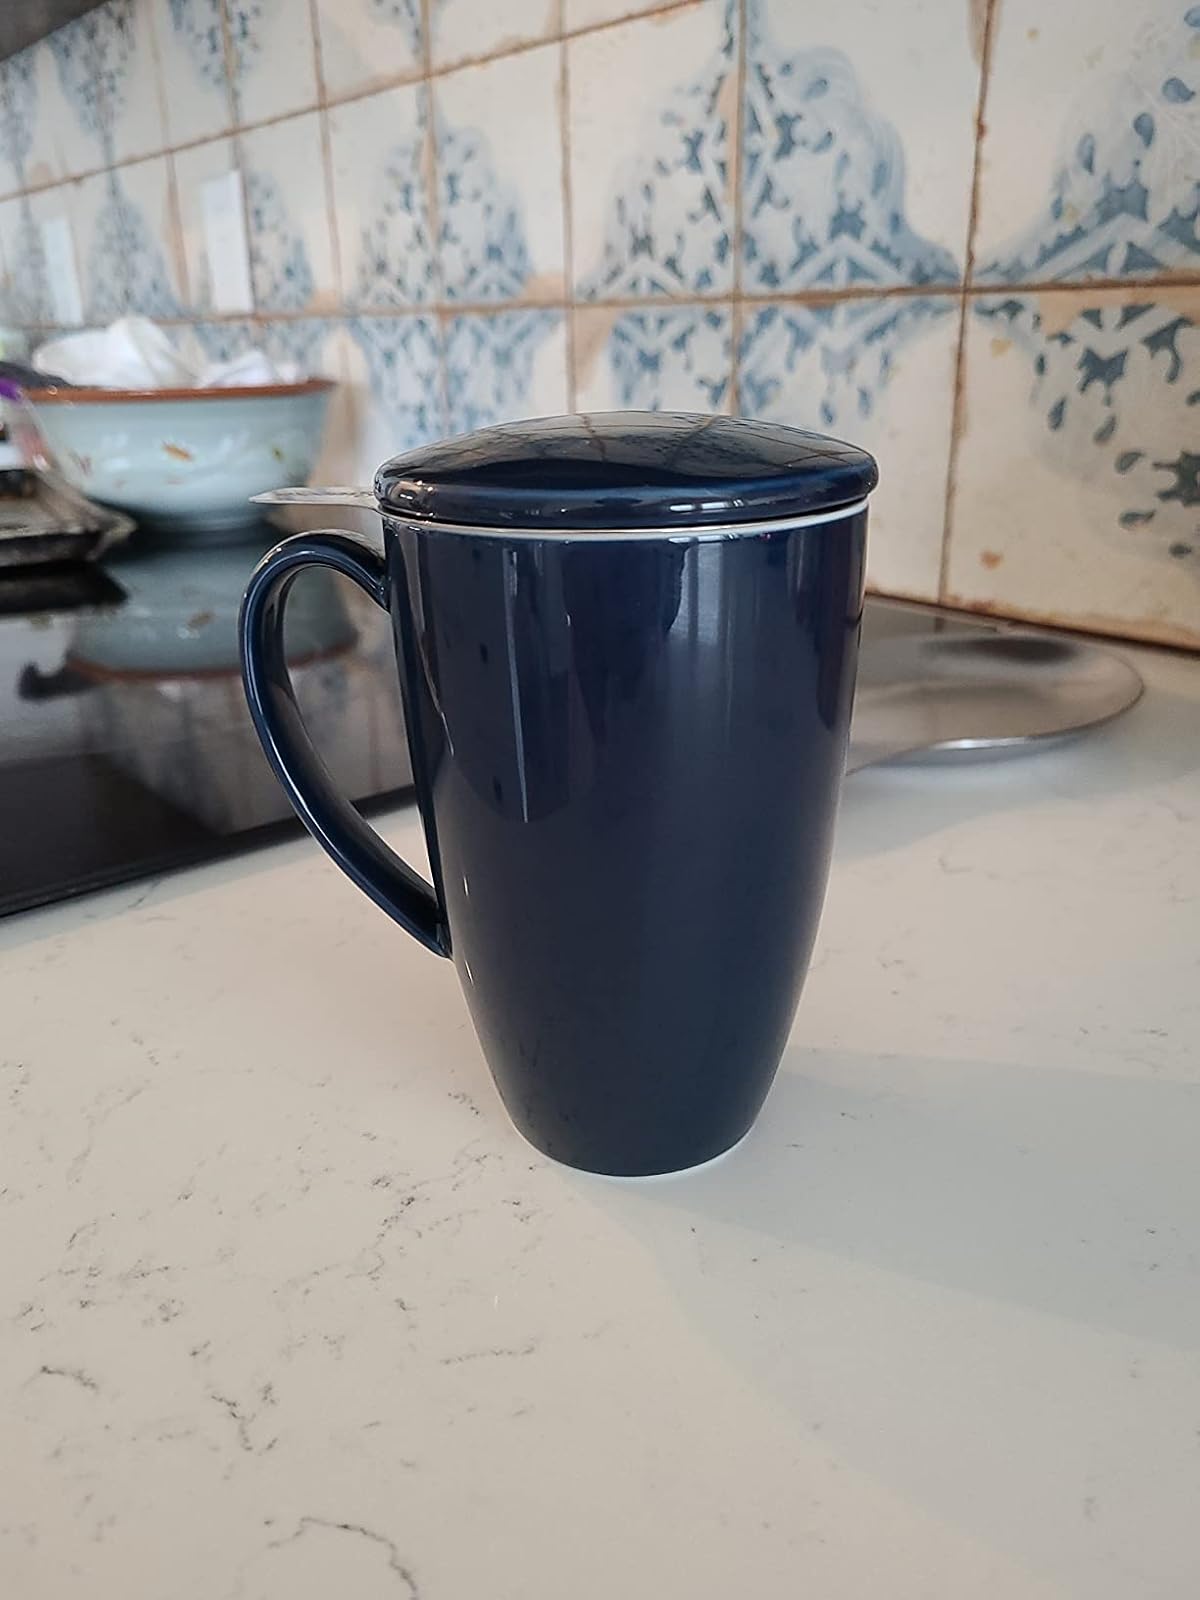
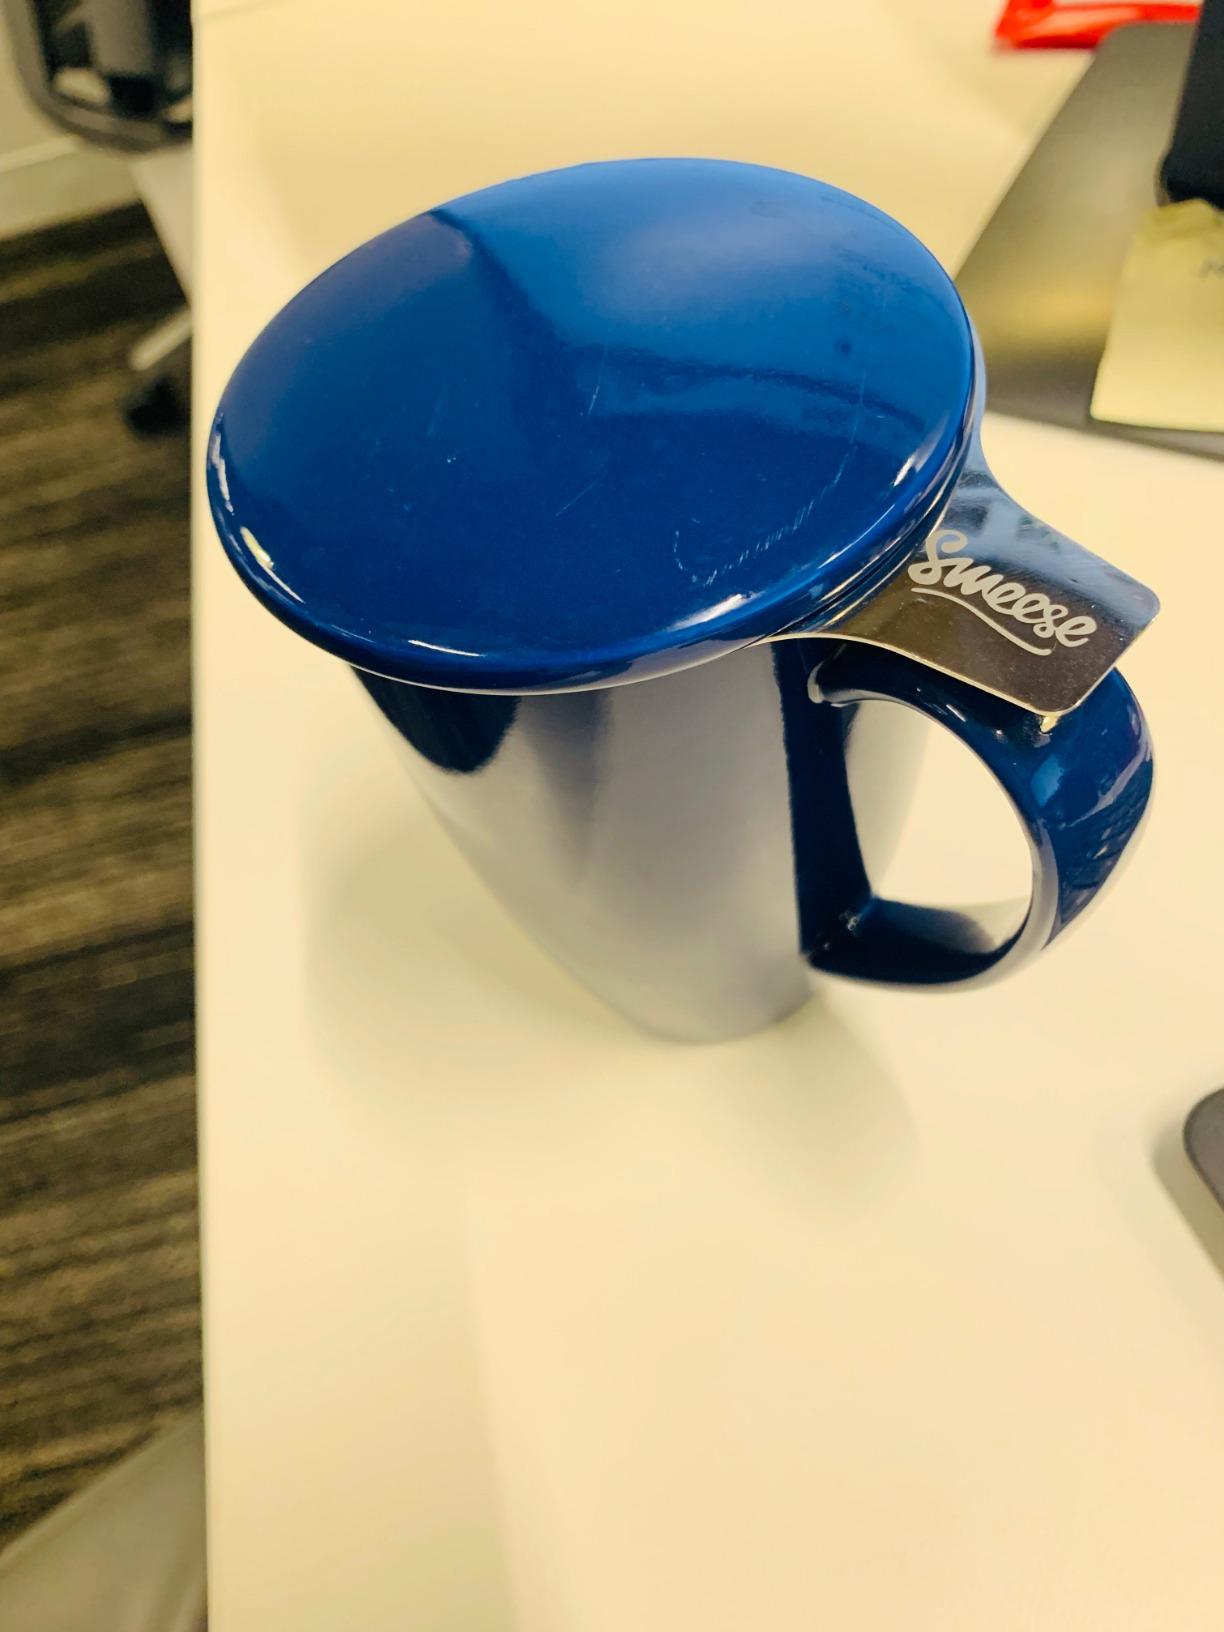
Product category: items_mug
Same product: yes